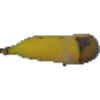
Label: Banana 1